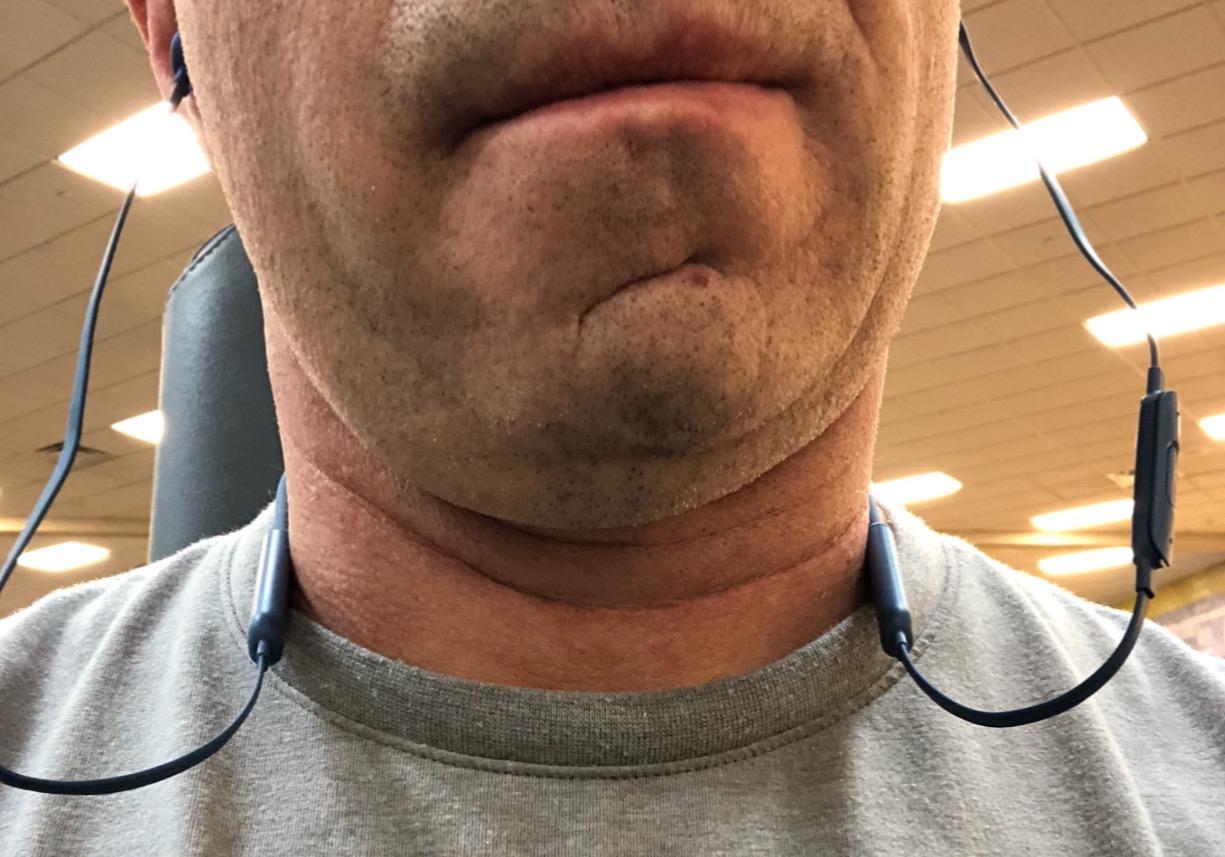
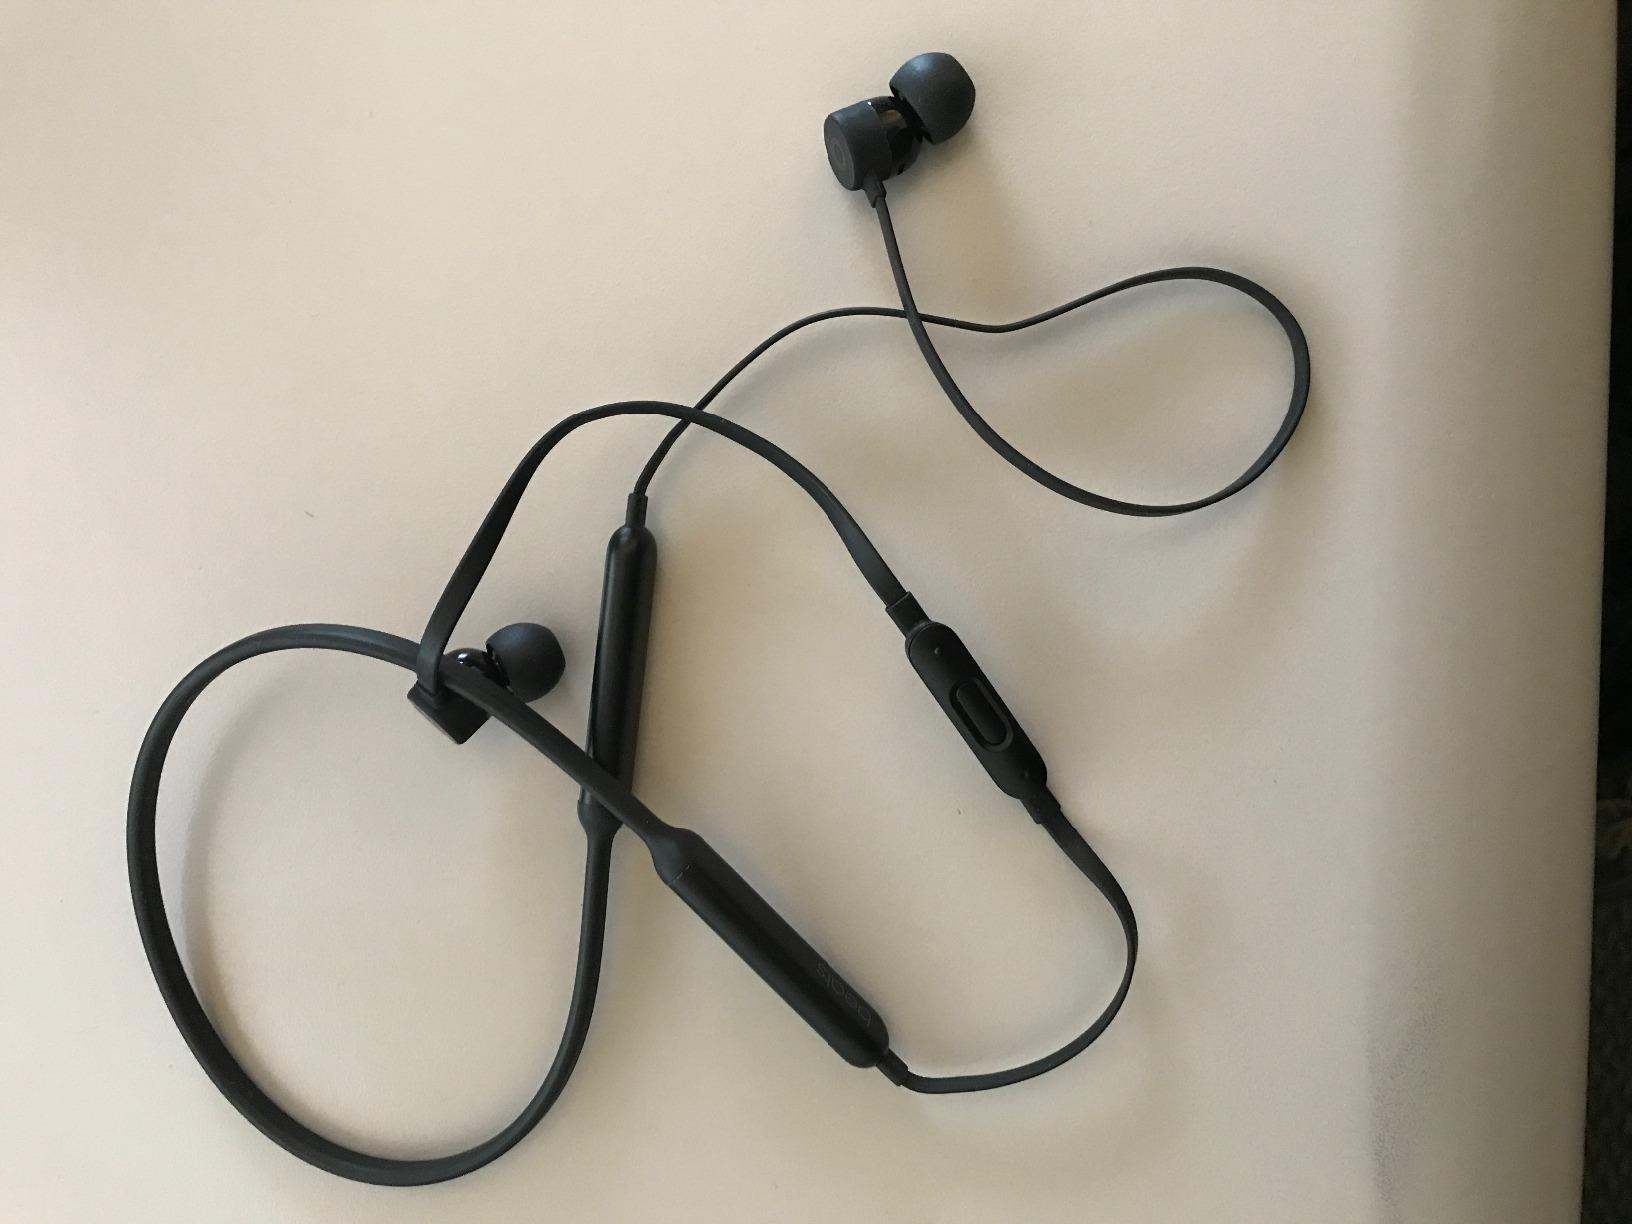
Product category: headphones
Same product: yes